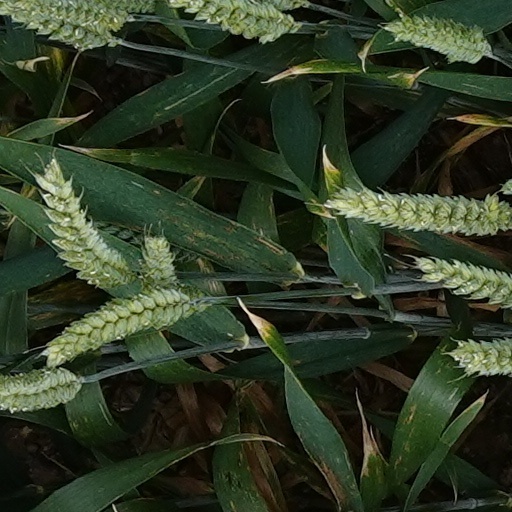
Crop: wheat